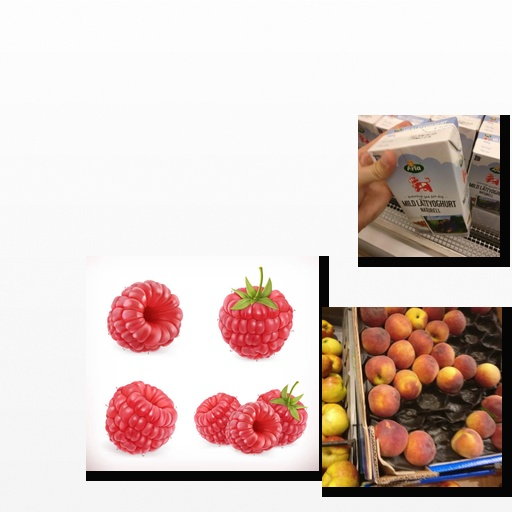
Food items: natural_low_fat_yogurt, peach, raspberry